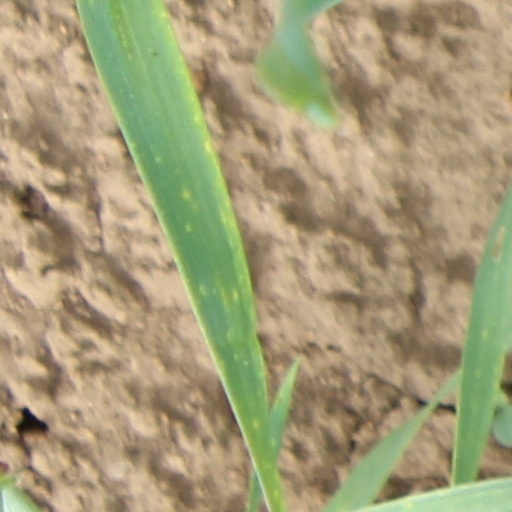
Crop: wheat